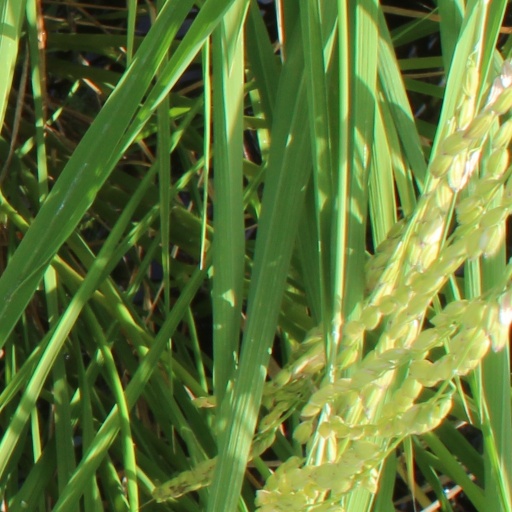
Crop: rice